Keith Newton (prelate)

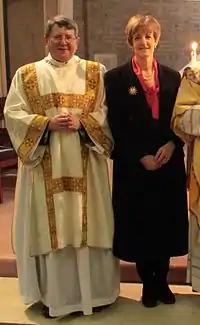
Newton and his wife Gill after his ordination as a Catholic deacon

In 2008, Newton met officials of the Congregation for the Doctrine of the Faith to discuss the possibility of joining the Catholic Church.